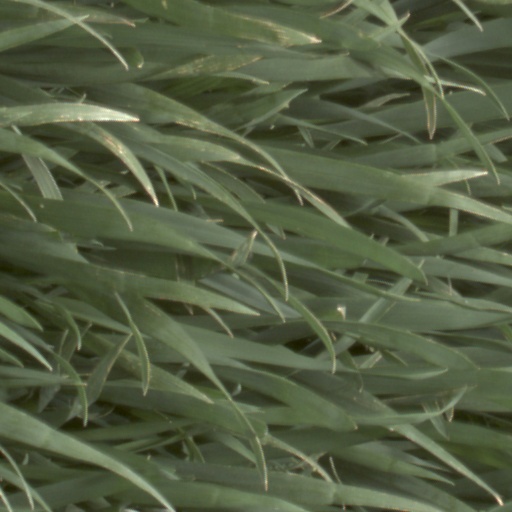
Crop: wheat